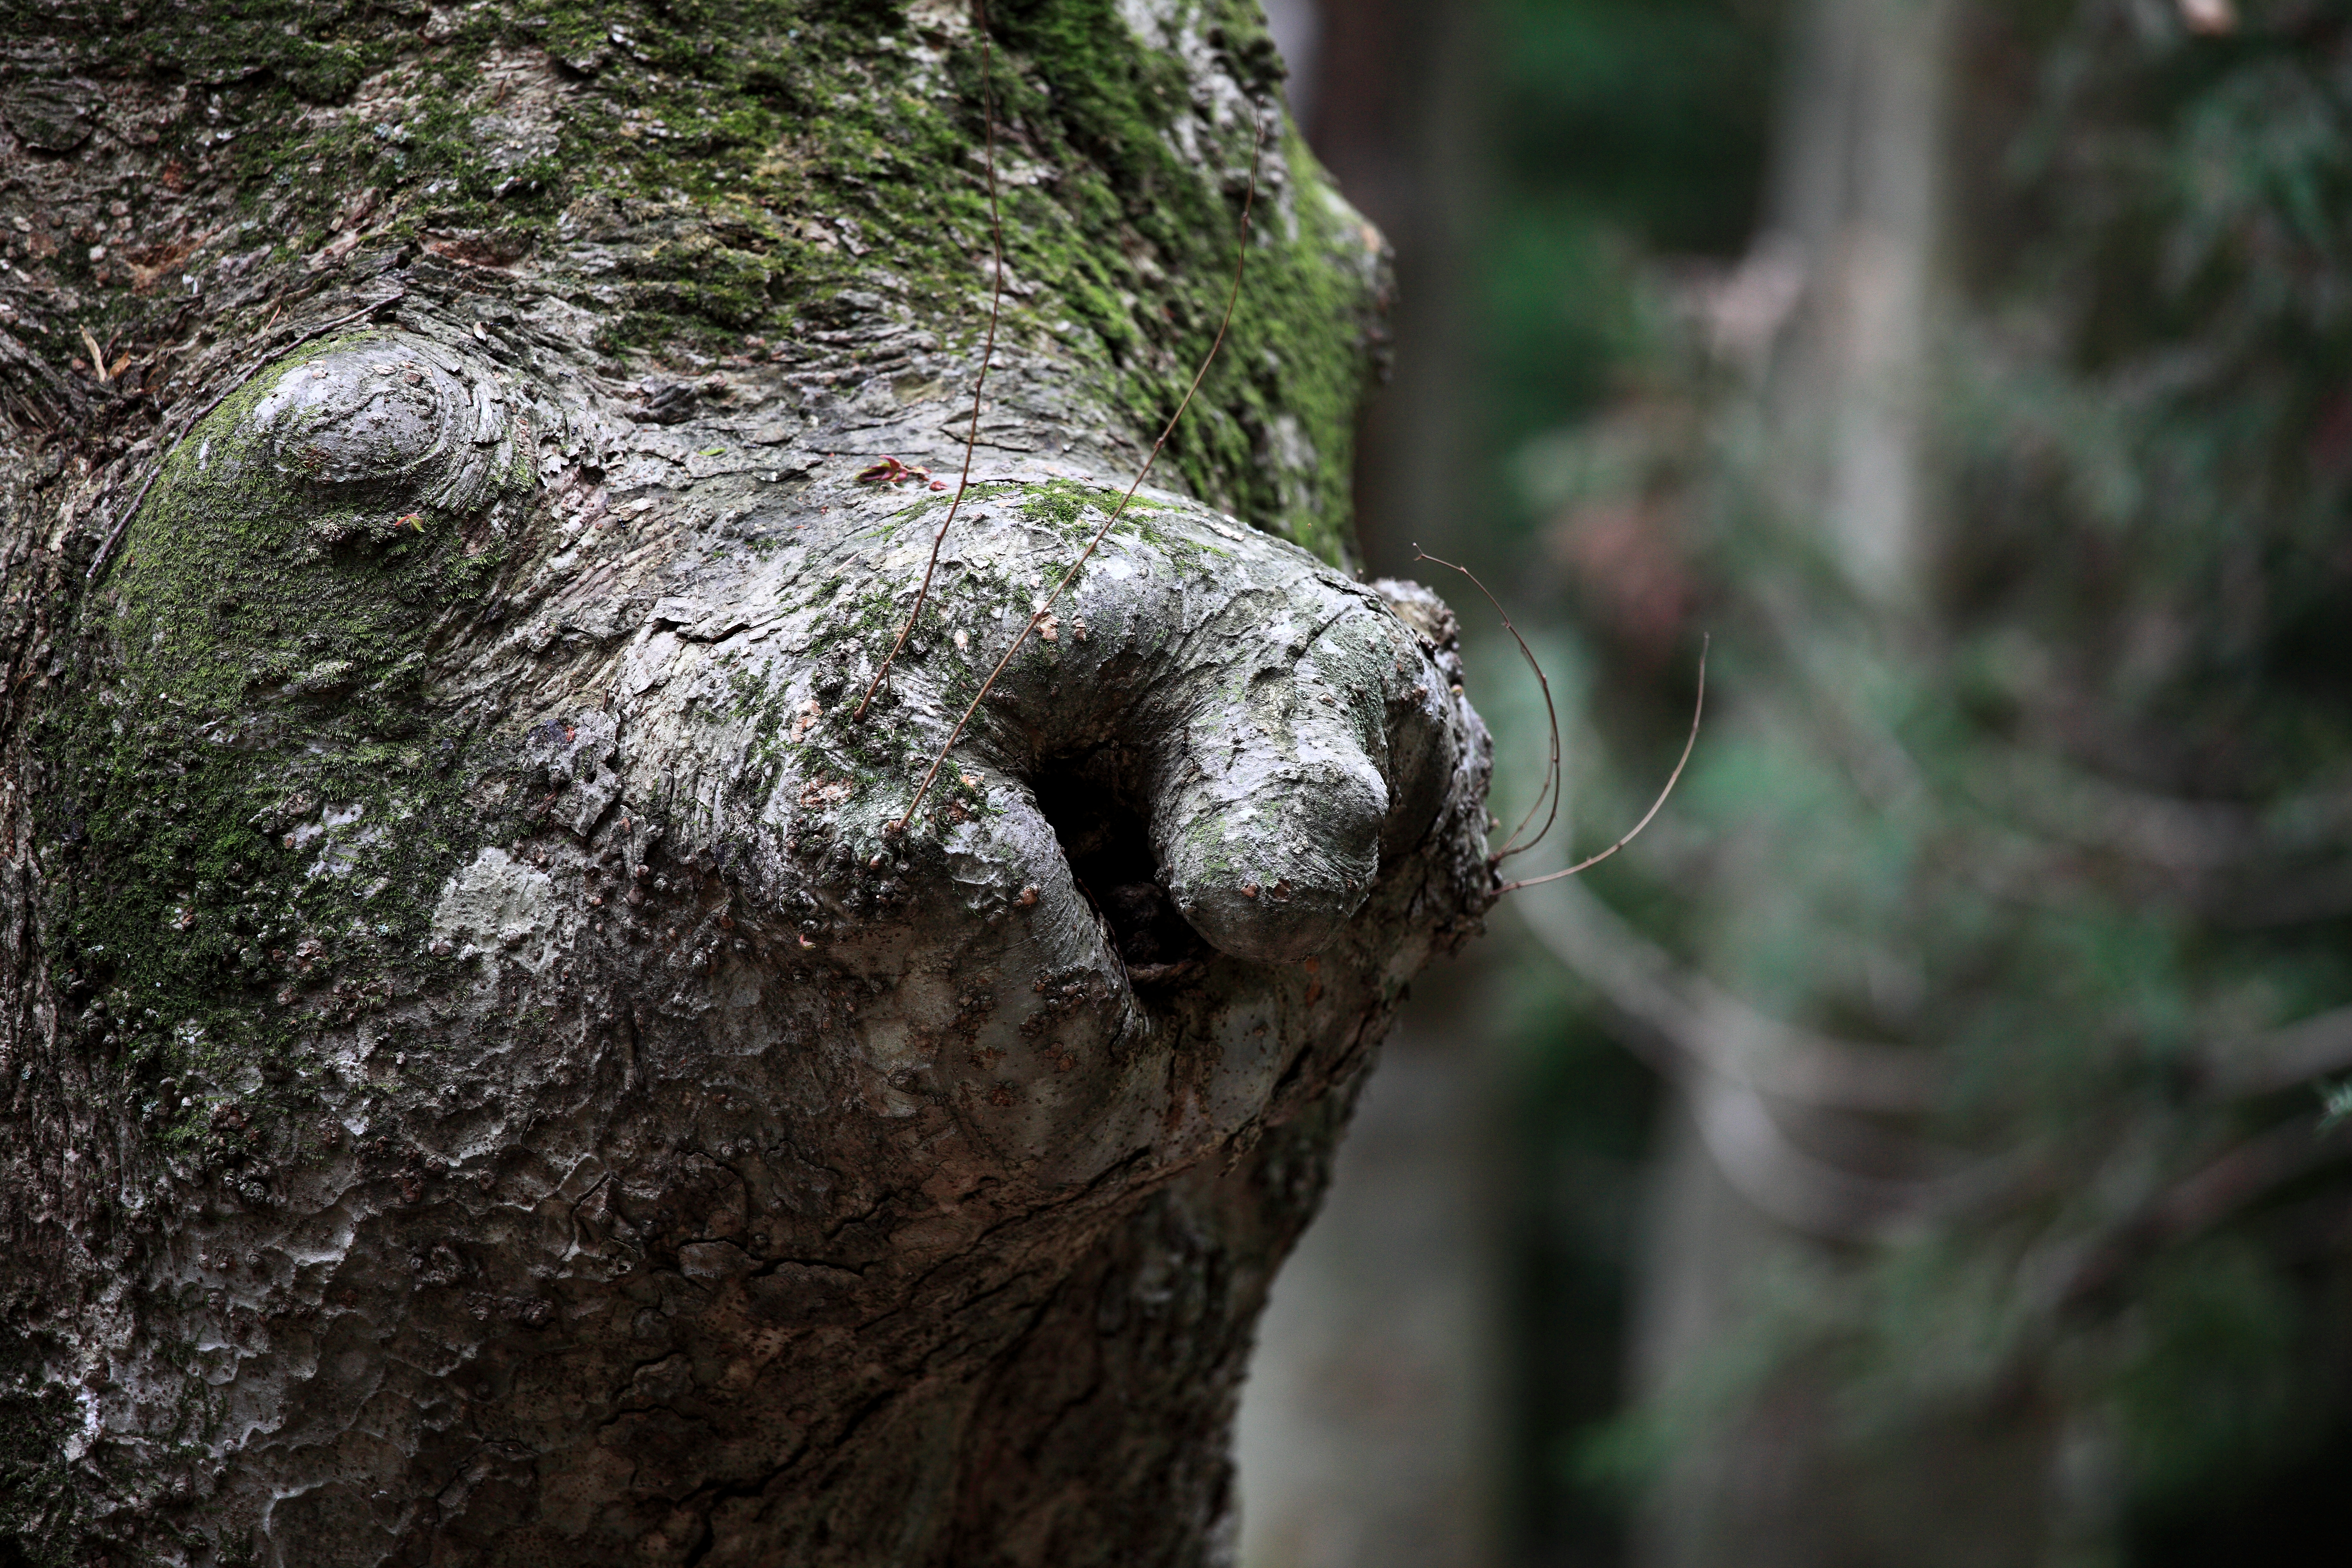
tree, nature, forest, branch, trunk, wildlife, high, fauna, 5d, hires, markii, hi, res, resolution, iwate, tohno, toonoshi, tsudukiishi, woody plant